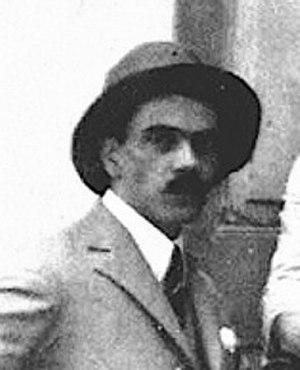
José Rodrigues Oiticica est un poète et anarchiste brésilien. Il a été fondateur et rédacteur en chef de la revue anarchiste Ação direta, de 1946 jusqu'à sa mort. Il a également écrit et publié plusieurs livres de poésie.